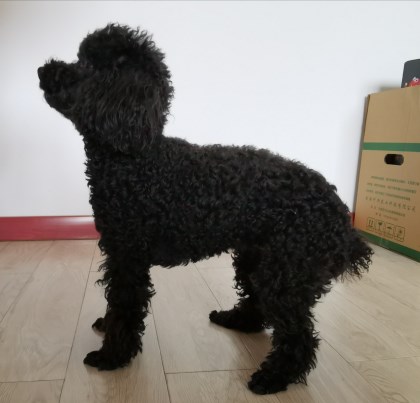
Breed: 7449-n000128-teddy